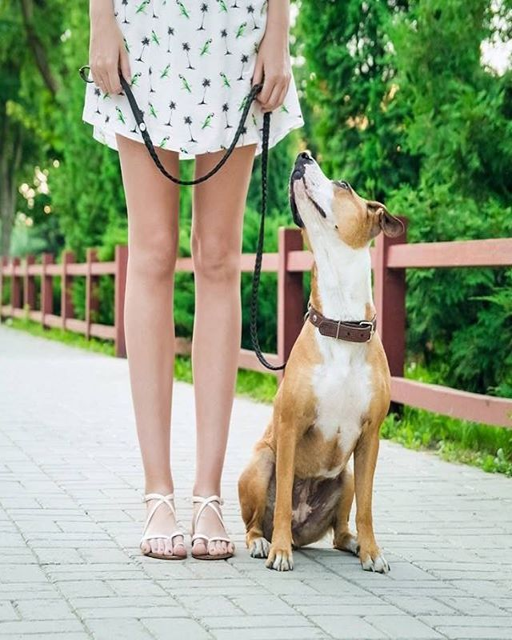
is your dog ready to take the test ? we will be holding the test